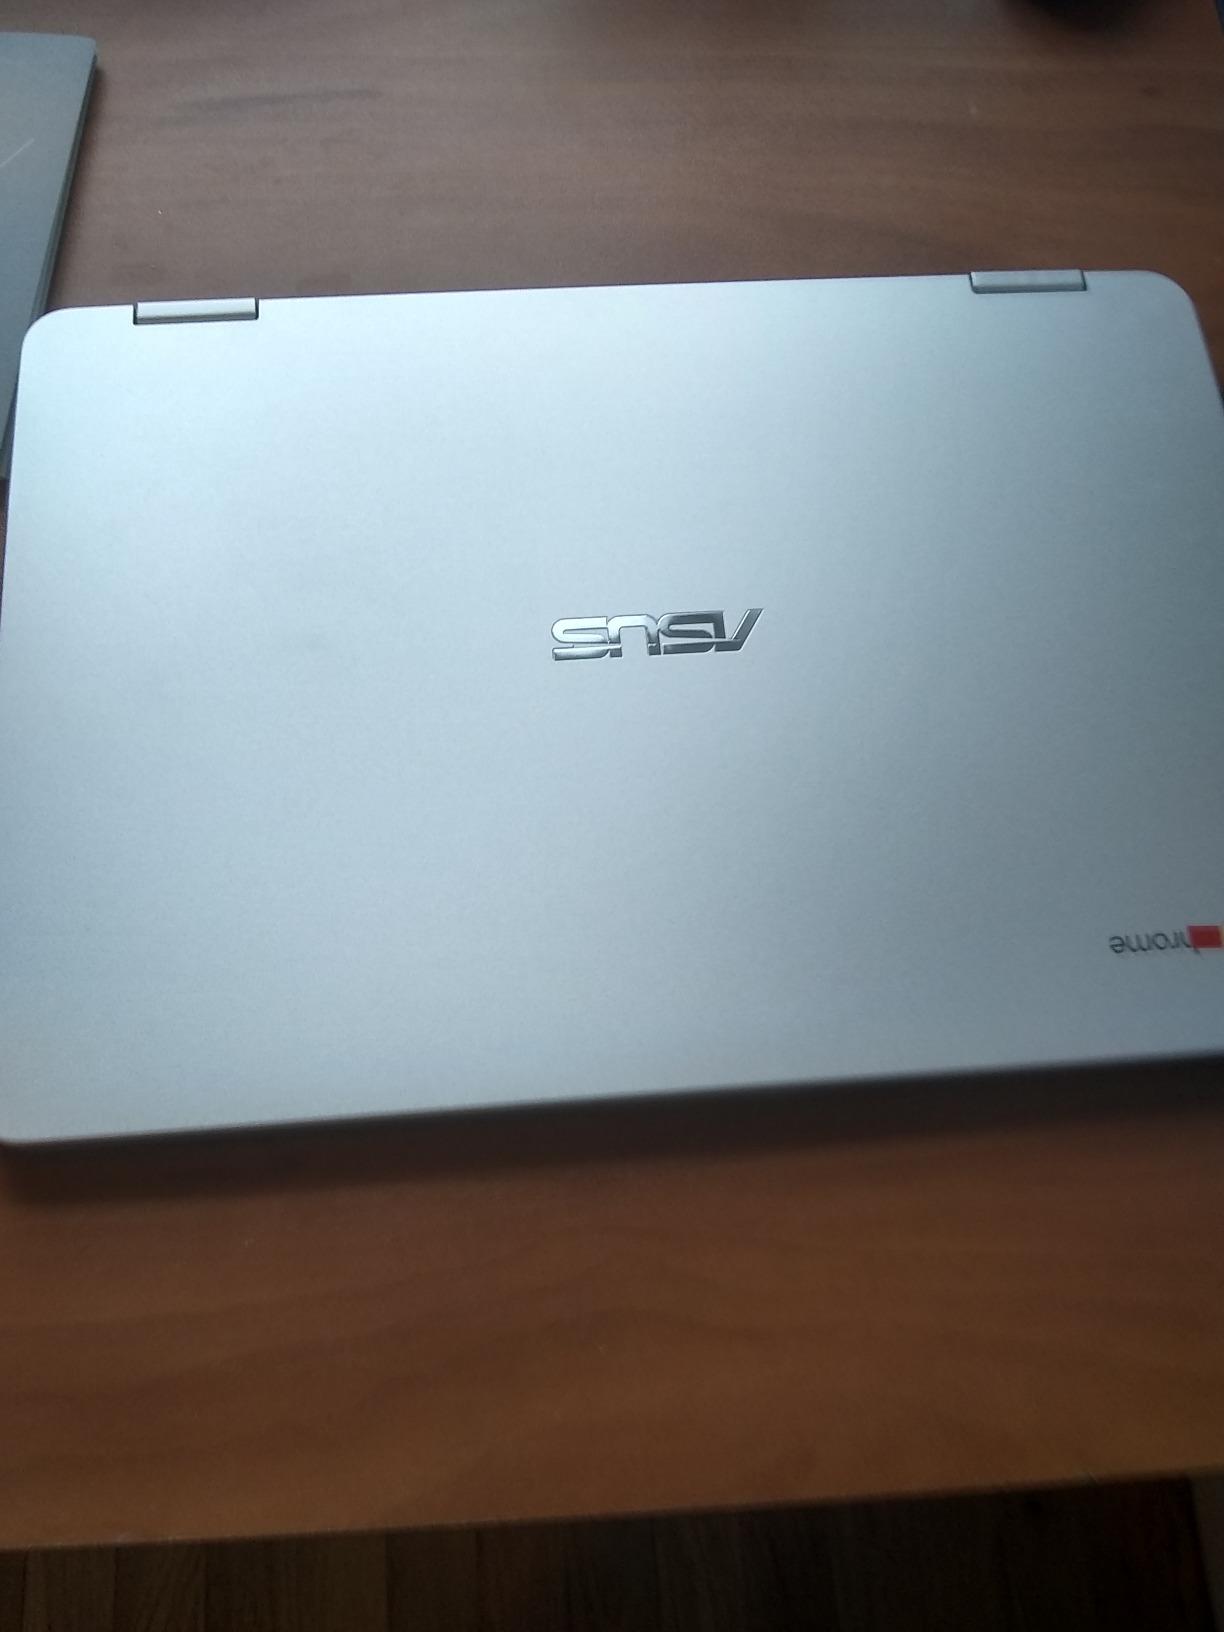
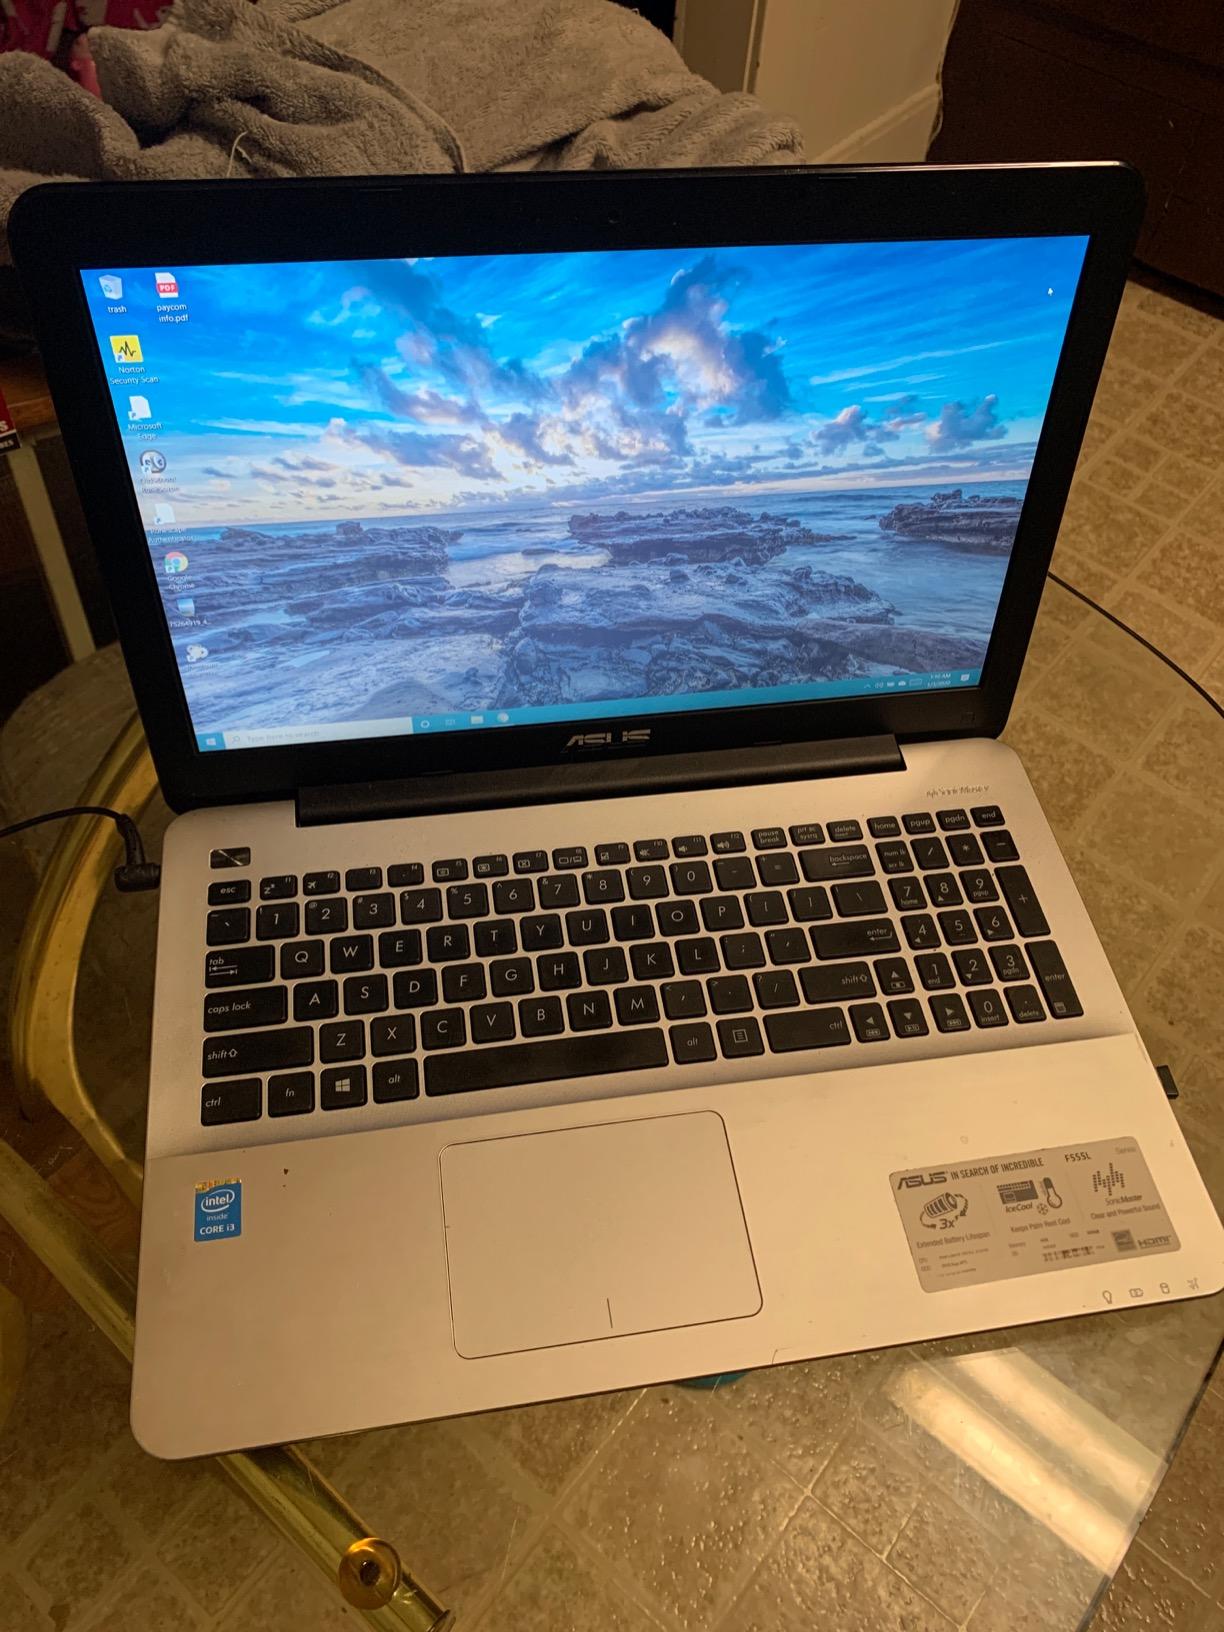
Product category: laptop
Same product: no